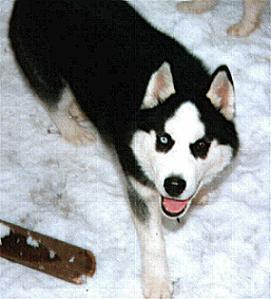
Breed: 1160-n000003-Siberian_husky